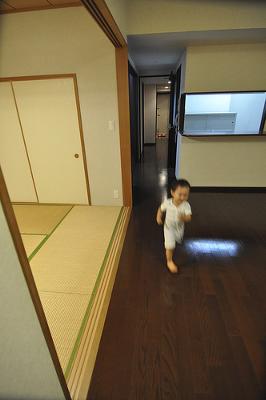
回答: 新居で床にビー玉置いたら全力疾走しても追いつけない速さで転がっていった